Bay/Enterprise Square station

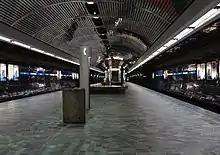
Bay station in 2007. Since then, the payphones have been removed and passenger information displays have been added

In spring 2008, the University of Alberta requested to the City of Edmonton's naming committee that the station be renamed "Enterprise Square" after the university's downtown campus which moved into the former Bay building in 2007. However the request was denied in June before the university appealed the decision in August 2008. On January 28, 2009, the city approved to rename the station "Bay/Enterprise Square" as a compromise.